John C. Ainsworth

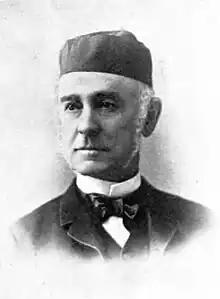

John Commingers Ainsworth (June 6, 1822 – December 30, 1893) was an American pioneer businessman and steamboat owner in Oregon. A native of Ohio, he moved west to mine gold in California before immigrating to Oregon where he piloted steamships and became a founder of the Oregon Steam Navigation Company and several banks.